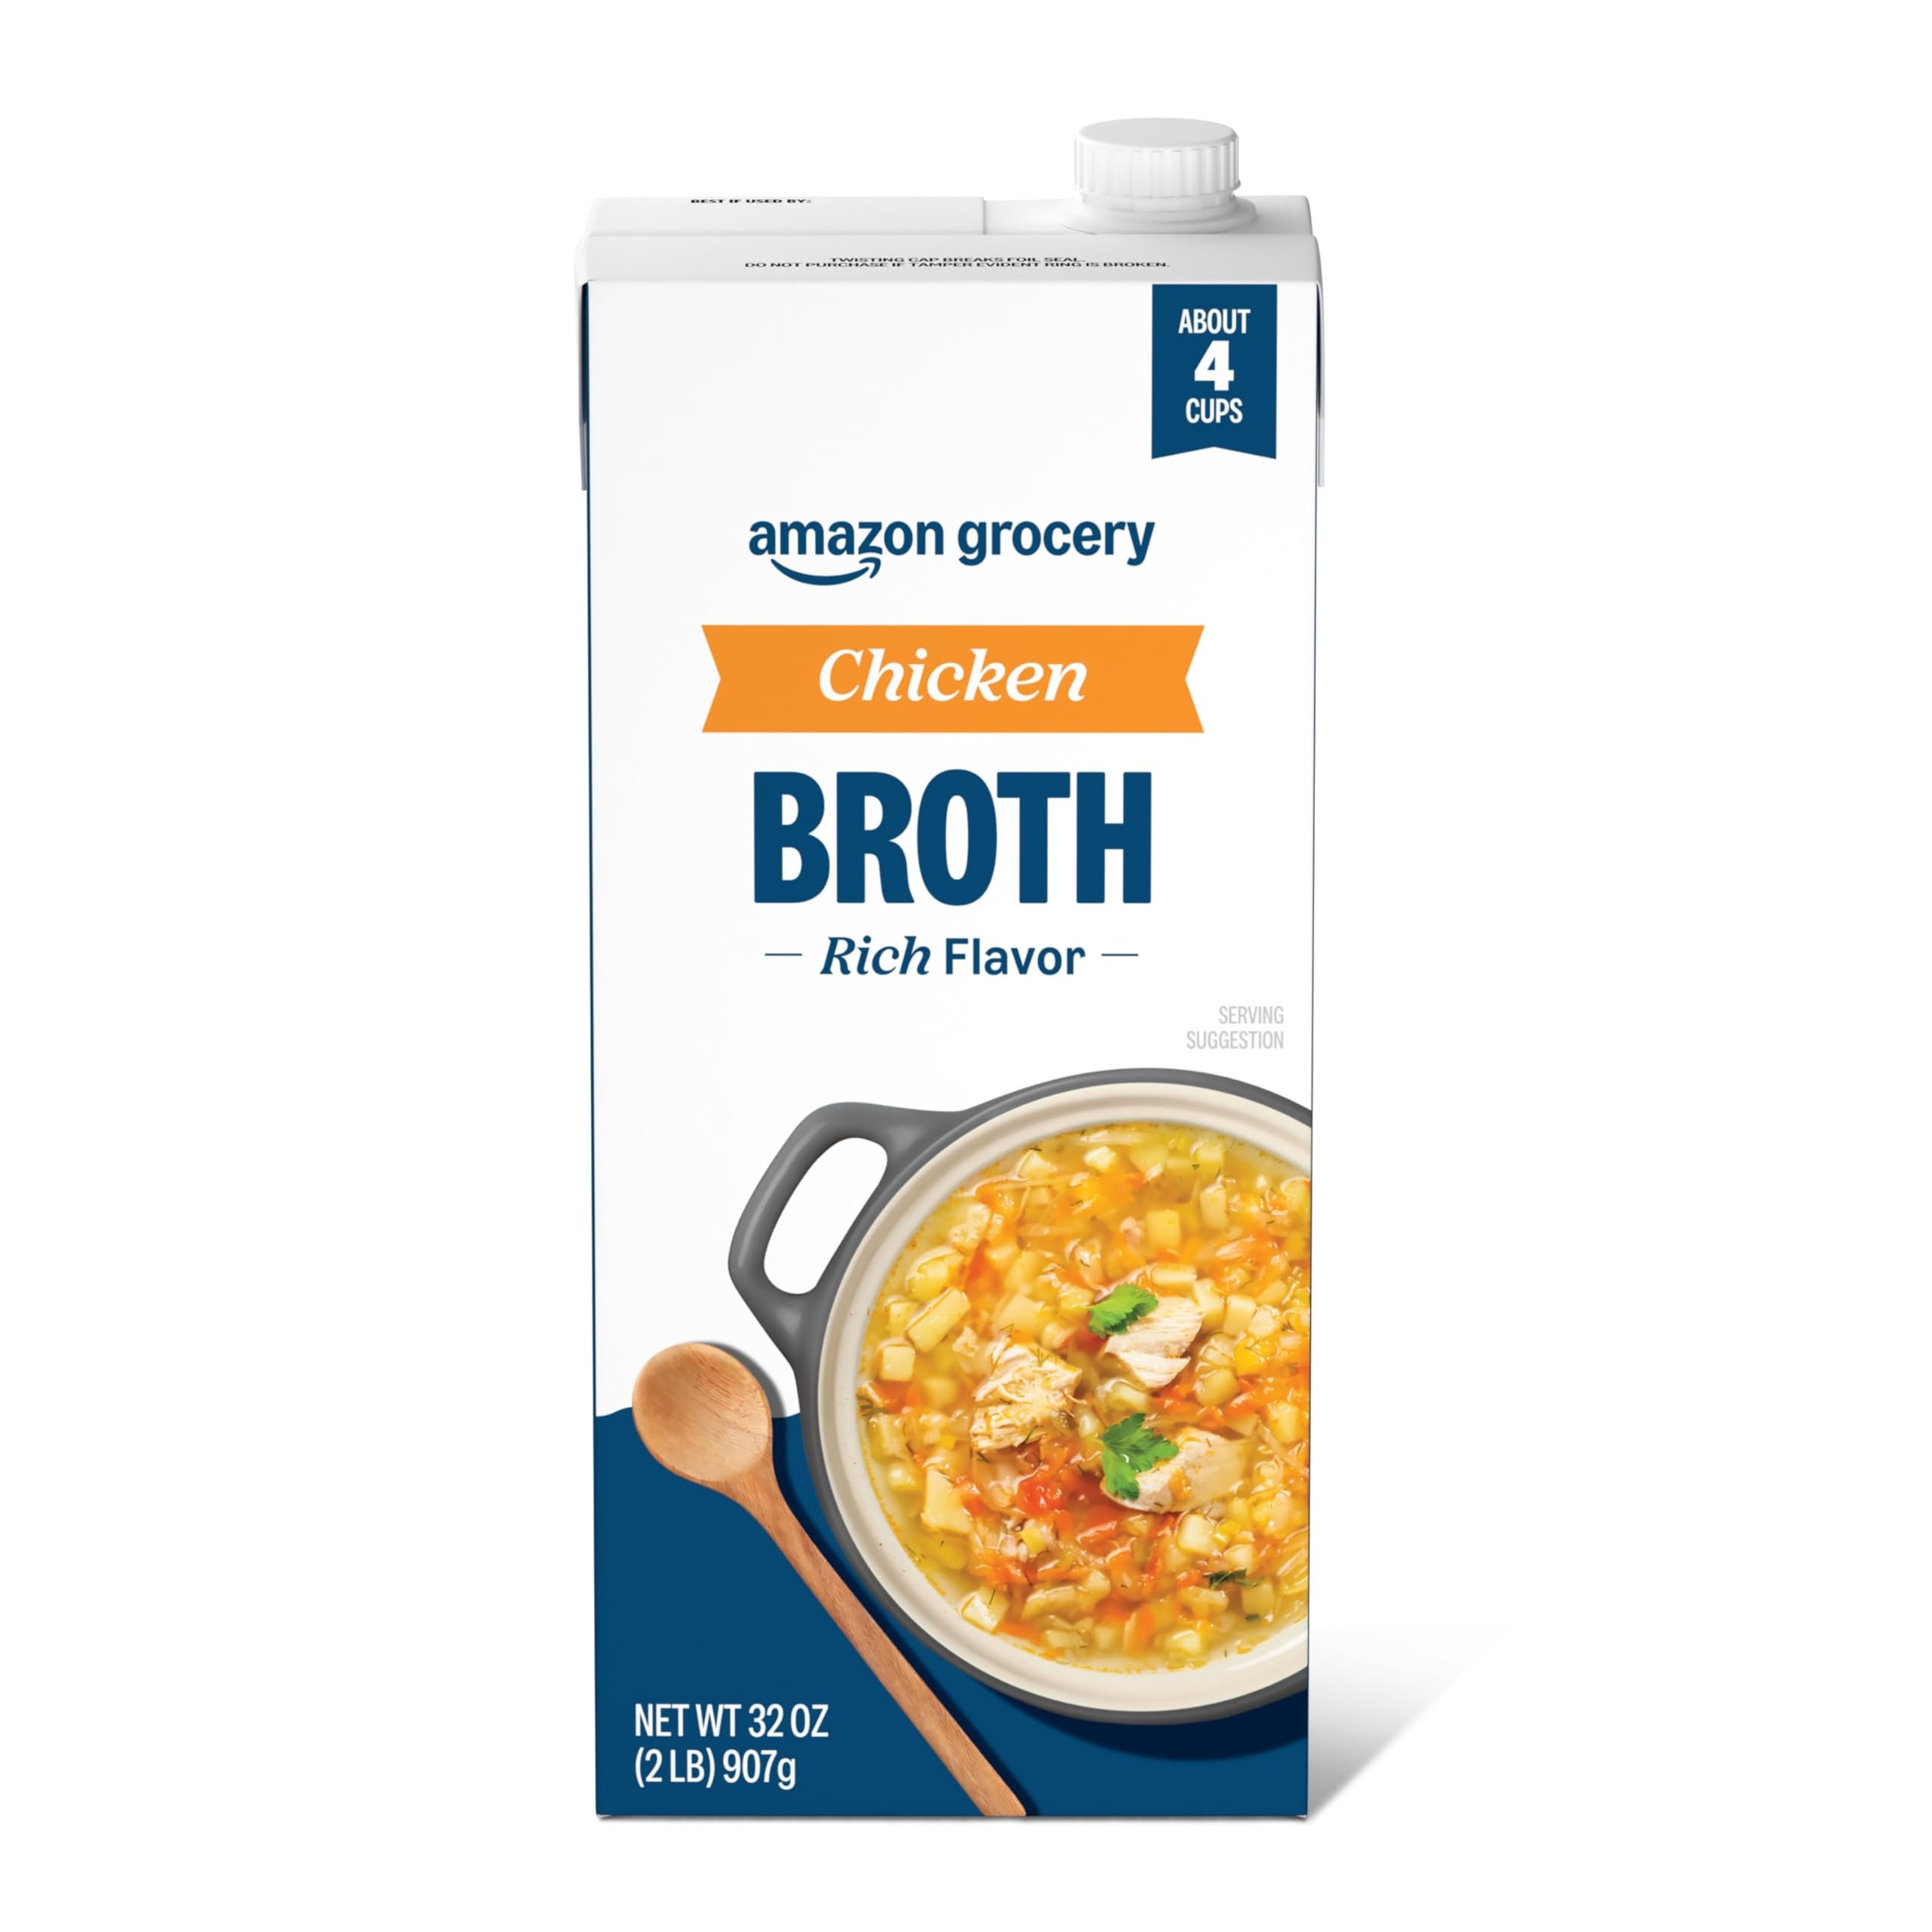
Item Name: Amazon Grocery, Chicken Broth, 32 Oz (Previously Amazon Fresh, Packaging May Vary)
Bullet Point 1: One 32-ounce carton of chicken broth
Bullet Point 2: Some of your favorite Amazon Fresh products are now part of the Amazon Grocery brand! Although packaging may vary during the transition, the ingredients and product remain the same. Thank you for your continued trust in our brands
Bullet Point 3: Amazon Grocery has all the favorites you love for less. You’ll find everything you need for great-tasting meals in one shopping trip
Bullet Point 4: Feed your every day with Amazon Grocery
Value: 32.0
Unit: Fl Oz

Price: 1.59